Boonville High School

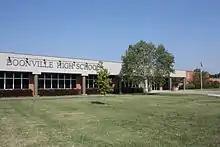
Boonville High School

The football stadium, basketball gymnasium, track, five lighted tennis courts, a baseball field, a softball field and an indoor practice facility are located north and west of the main building.